Answer in natural language. Considering the relative positions, is black wooden chair with four legs (marked A) to the left or right of black wooden chair with four legs? Choose between the following options: right or left
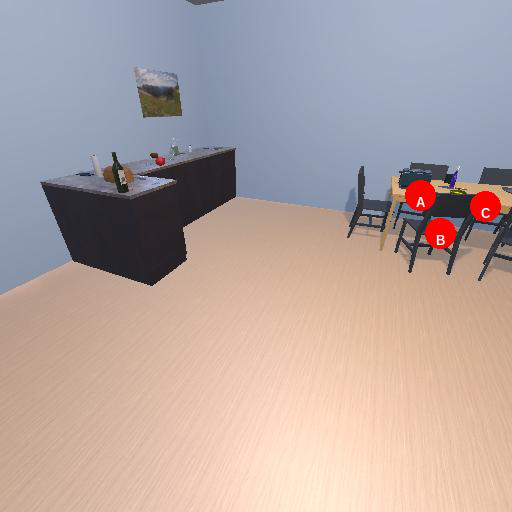
<answer>left</answer>